Imperial Cross

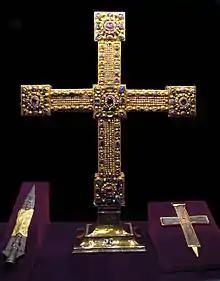
The Imperial Cross with the Holy Lance (left) and the reliquary of the true cross (right) in the Imperial Treasury, Vienna

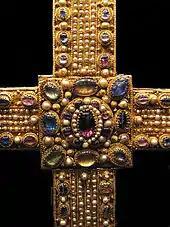
Close up of the Imperial Cross

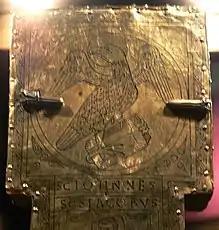
Niello eagle of Saint John the Evangelist on the back

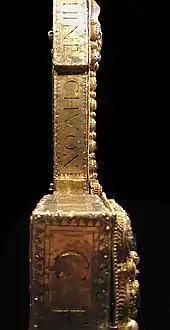
Side view, showing the inscription

The Imperial Cross (German: "Reichskreuz") is part of the Imperial Regalia of the Holy Roman Empire. It served as the container for the two "Great Relics of Christ" ("Perveniens Reilquias magna Christi", "Großen Reliquien Christi"): the Holy Lance in its horizontal arms and the reliquary of the True Cross in the lower shaft. It is thus the original reliquary of the Imperial relics. The Imperial cross is kept in the Imperial Treasury in the Hofburg.